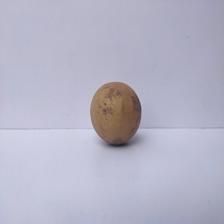
Size: Large